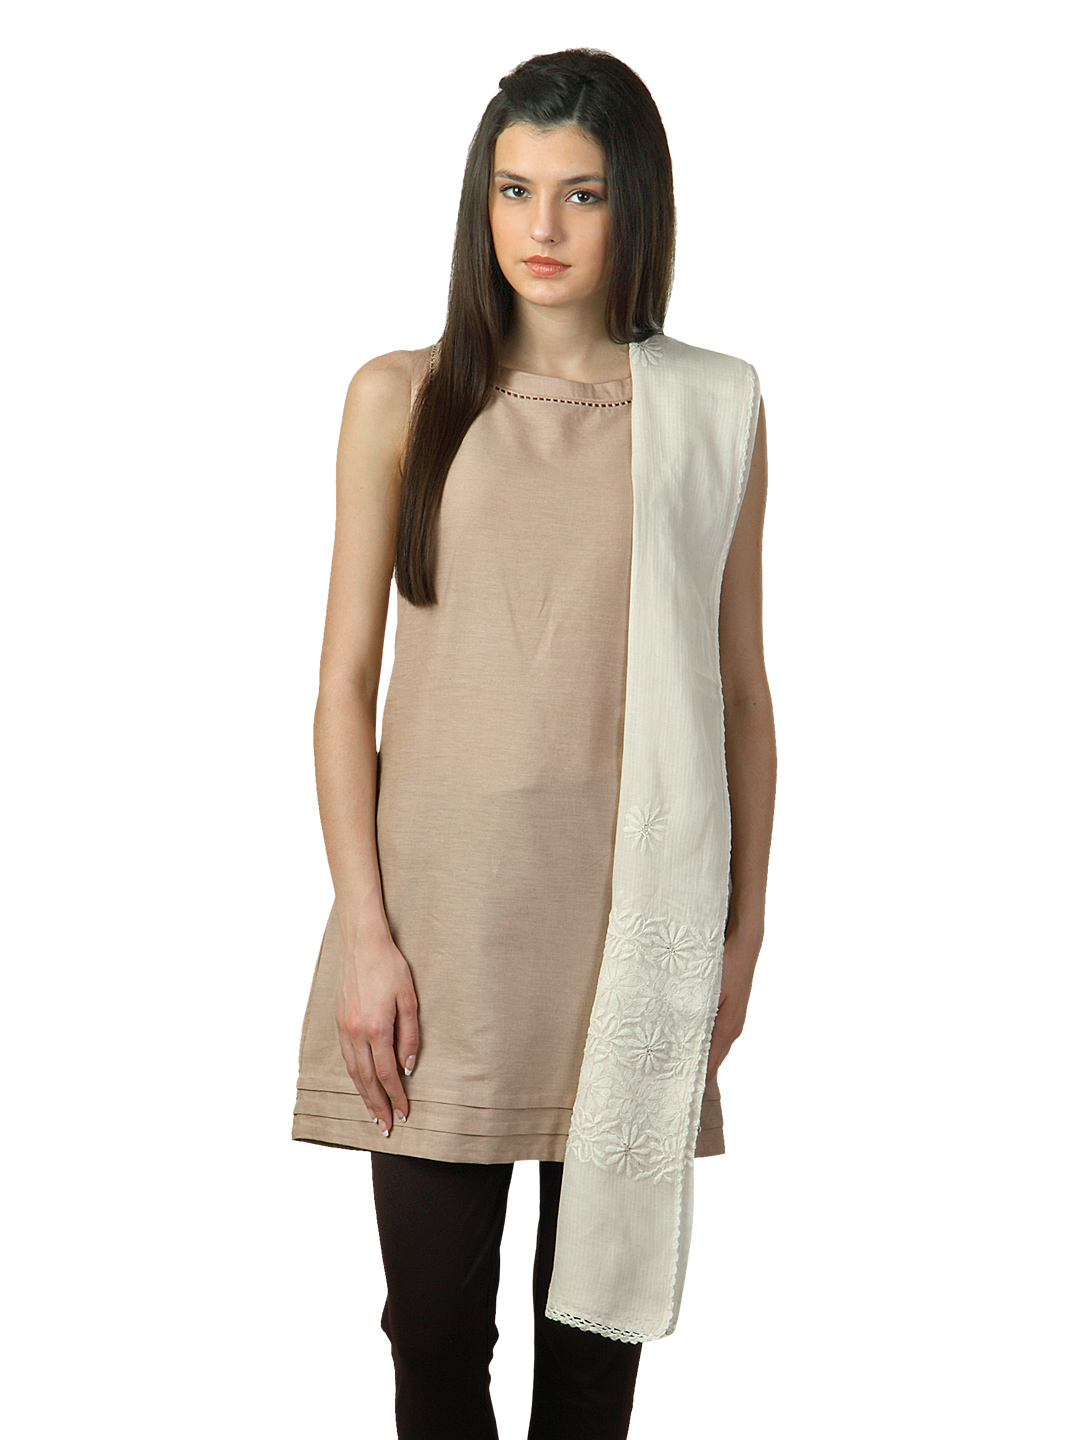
Fabindia Women Kota Tepchi Off White Dupatta
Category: Apparel / Topwear / Dupatta
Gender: Women
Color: Off White
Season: Summer 2012
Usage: Ethnic